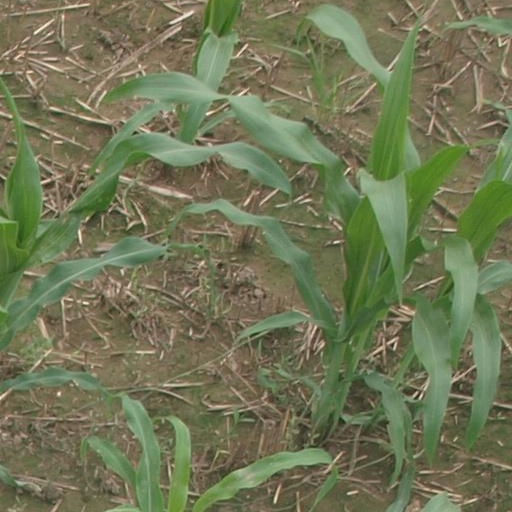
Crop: maize; corn